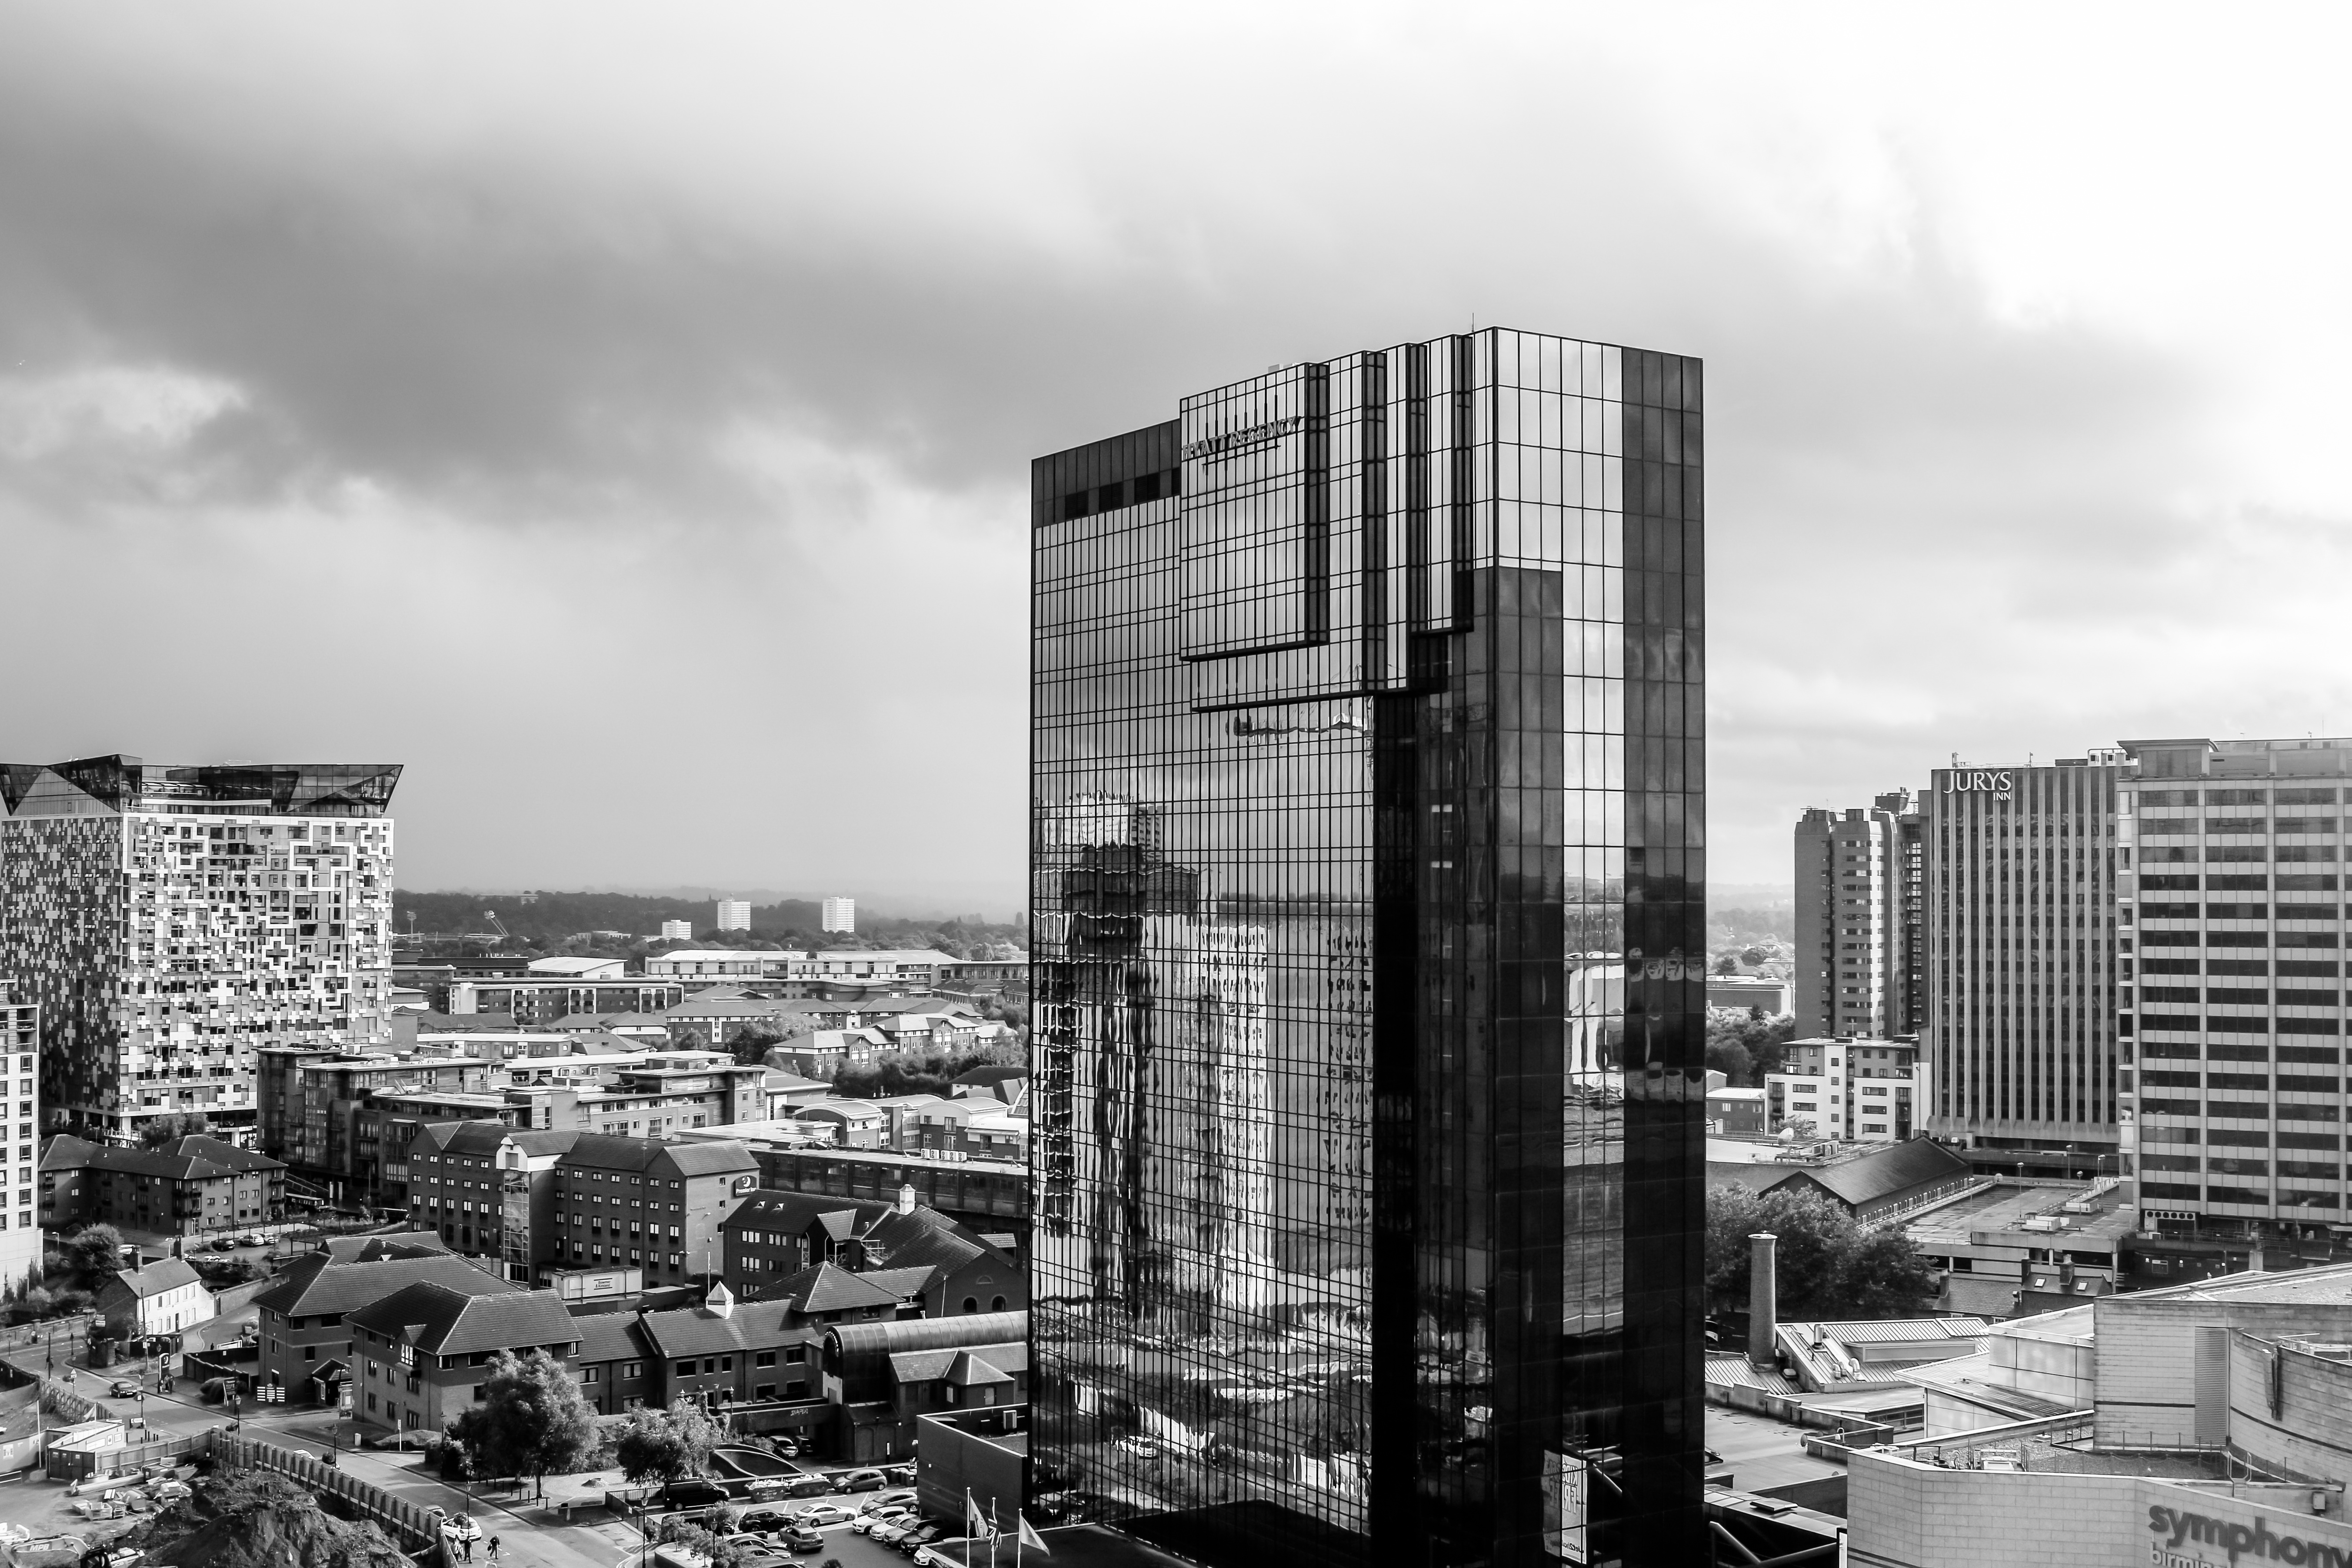
black and white, architecture, skyline, photography, city, skyscraper, cityscape, downtown, suburb, tower, monochrome, tower block, metropolis, condominium, neighbourhood, urban area, monochrome photography, residential area, human settlement, metropolitan area